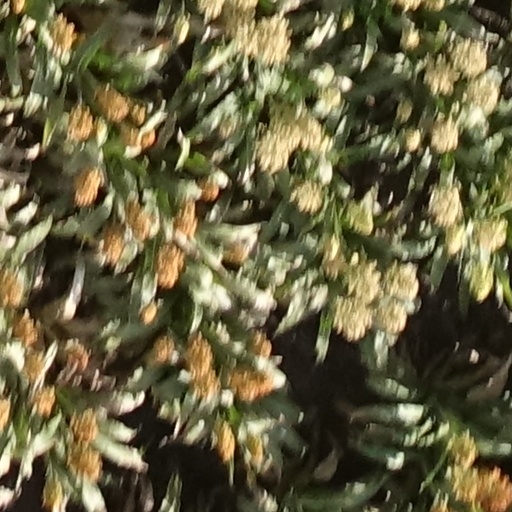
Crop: sorghum